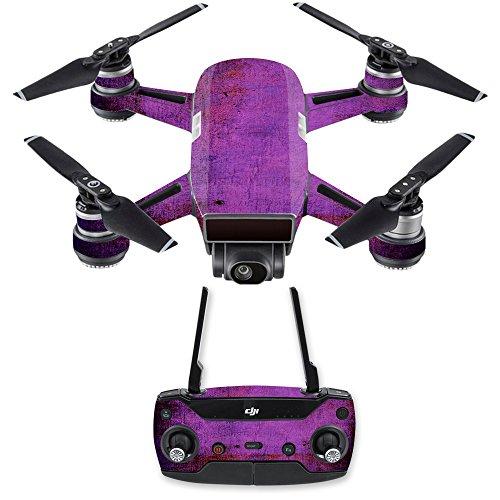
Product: MightySkins Skin Compatible with DJI Spark Drone & Controller - Purple Sky | Protective, Durable, and Unique Vinyl Decal wrap Cover | Easy to Apply, Remove, and Change Styles | Made in The USA
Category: Toys & Games | Hobbies | Remote & App Controlled Vehicles & Parts | Remote & App Controlled Vehicles
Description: SET THE TREND: Show off your unique style with Mighty Skins for your DJI Spark Drone And Controller Don’t like the Purple Sky skin We have hundreds of designs to choose from, so your Spark Drone And Controller will be as unique as you are.
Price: $19.99
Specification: ProductDimensions:8x0.1x10inches|ItemWeight:0.16ounces|ShippingWeight:0.96ounces(Viewshippingratesandpolicies)|ASIN:B075SMHFSX|Itemmodelnumber:DJSPCMB-PurpleSky